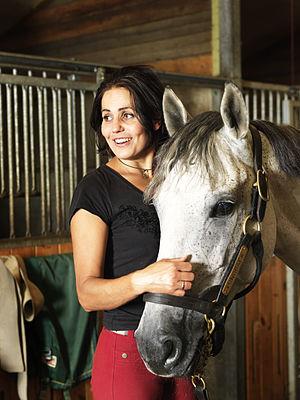
Helena Lundbäck, née le 15 mars 1976 à Norrköping, est une cavalière de saut d'obstacles suédoise.